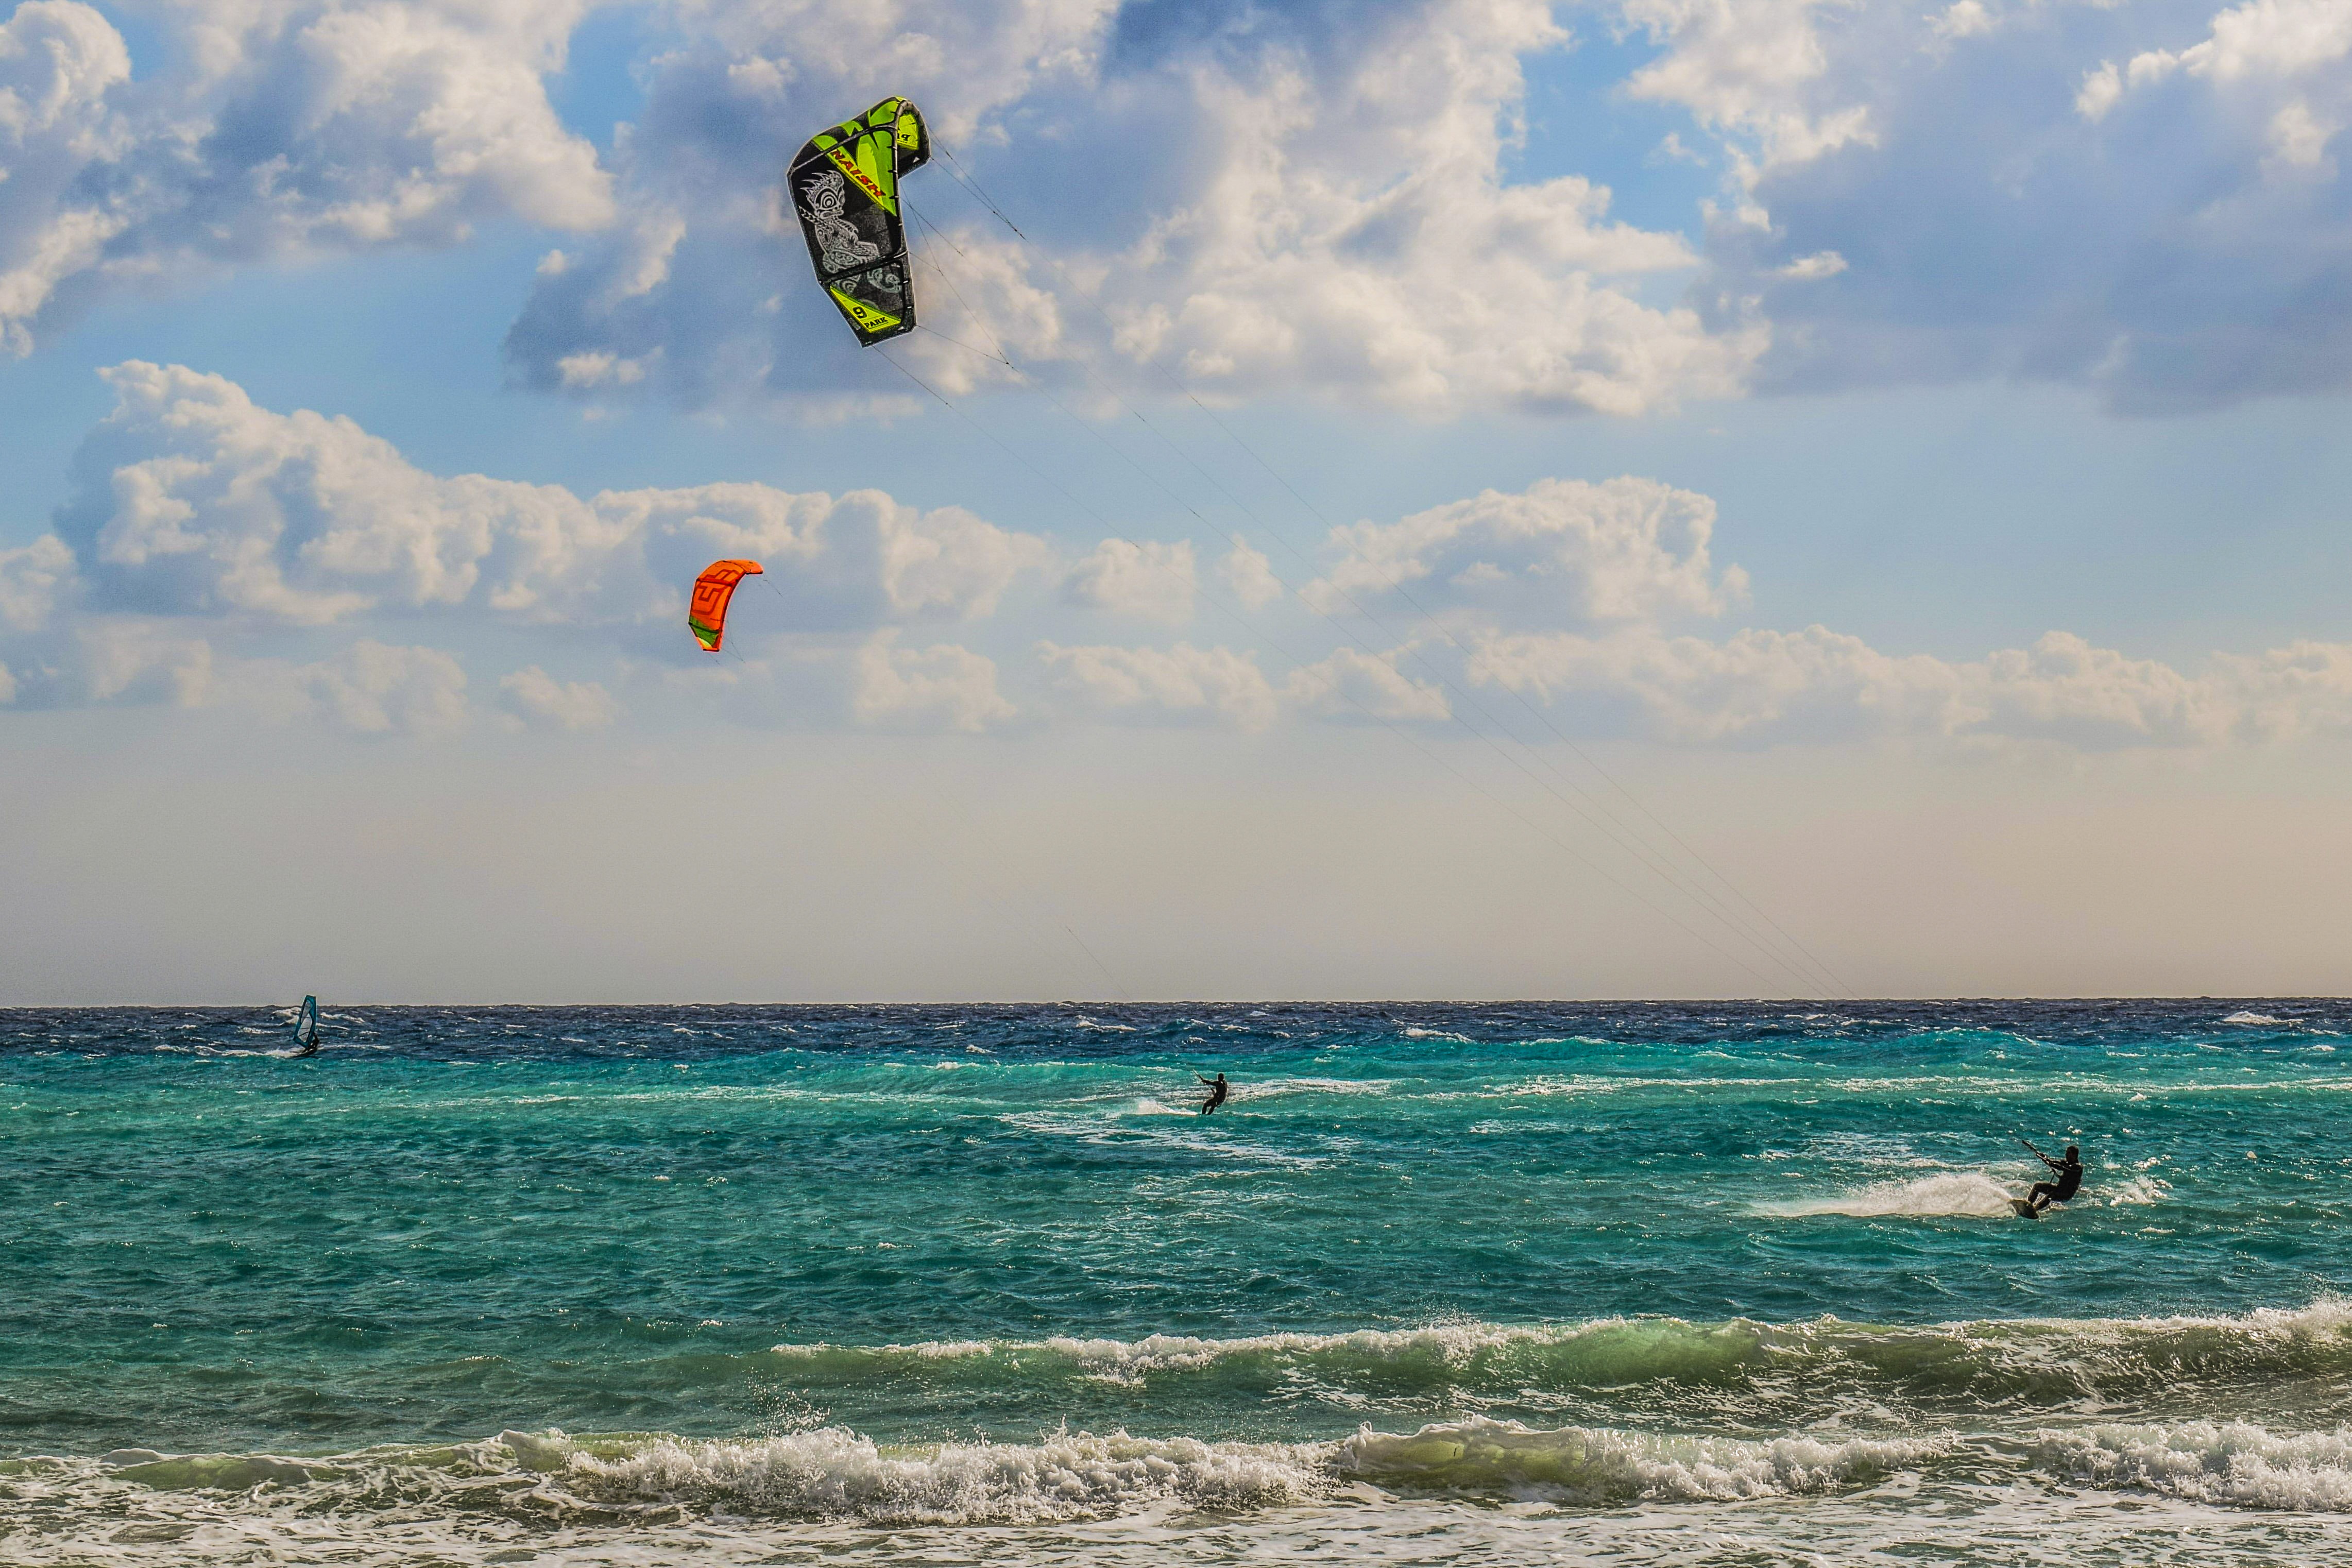
beach, sea, ocean, winter, wave, wind, extreme sport, tourism, toy, waves, sports, windsurfing, kitesurfing, cyprus, water sports, ayia napa, makronissos beach, water sport, atmosphere of earth, windsports, wind wave, boardsport, kite sports, surface water sports, individual sports, kite boarding